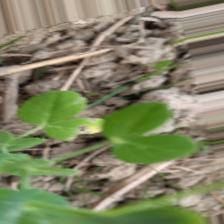
Label: Ascochyta blight